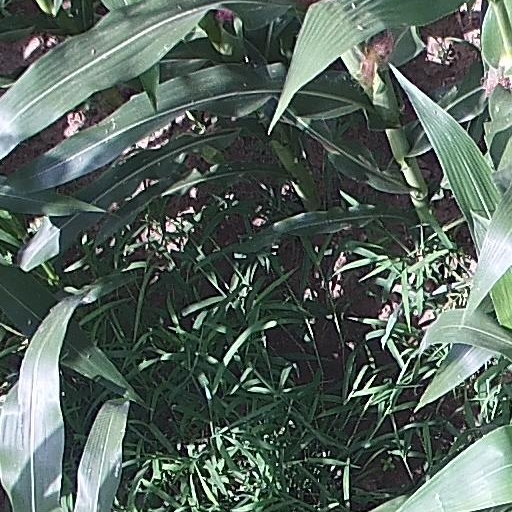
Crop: maize; corn